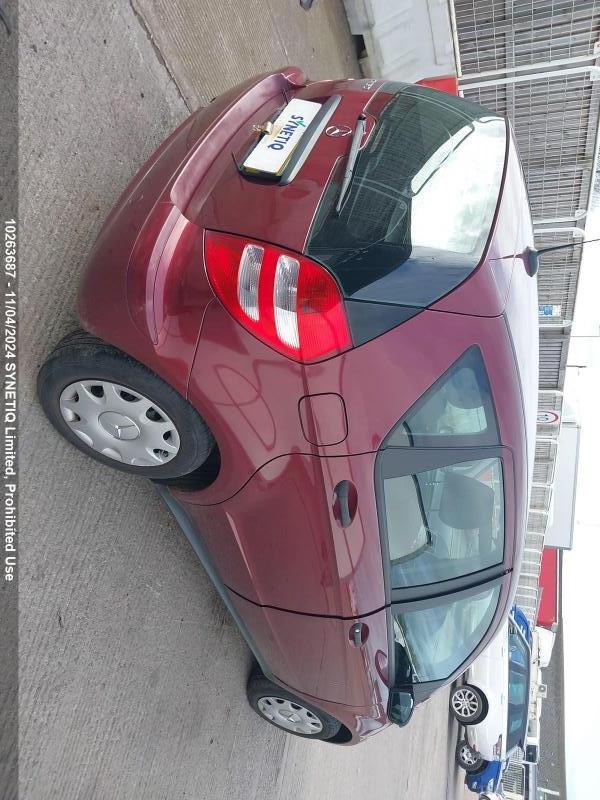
Aucun dommage détecté.
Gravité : aucun